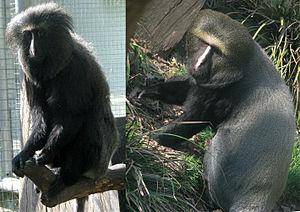
Femelle et mâle cercopithèque de Hamlyn (Cercopithecus hamlyni). Photos Christophe Chauvin.
Cercopithecus hamlyni ou cercopithèque à tête de hibou ou encore cercopithèque de Hamlyn est un singe arboricole diurne dont l'aire de répartition est mal connue mais semble chevaucher l'équateur aux frontières du Rwanda et de la République démocratique du Congo, probablement aussi au Burundi et en Ouganda.